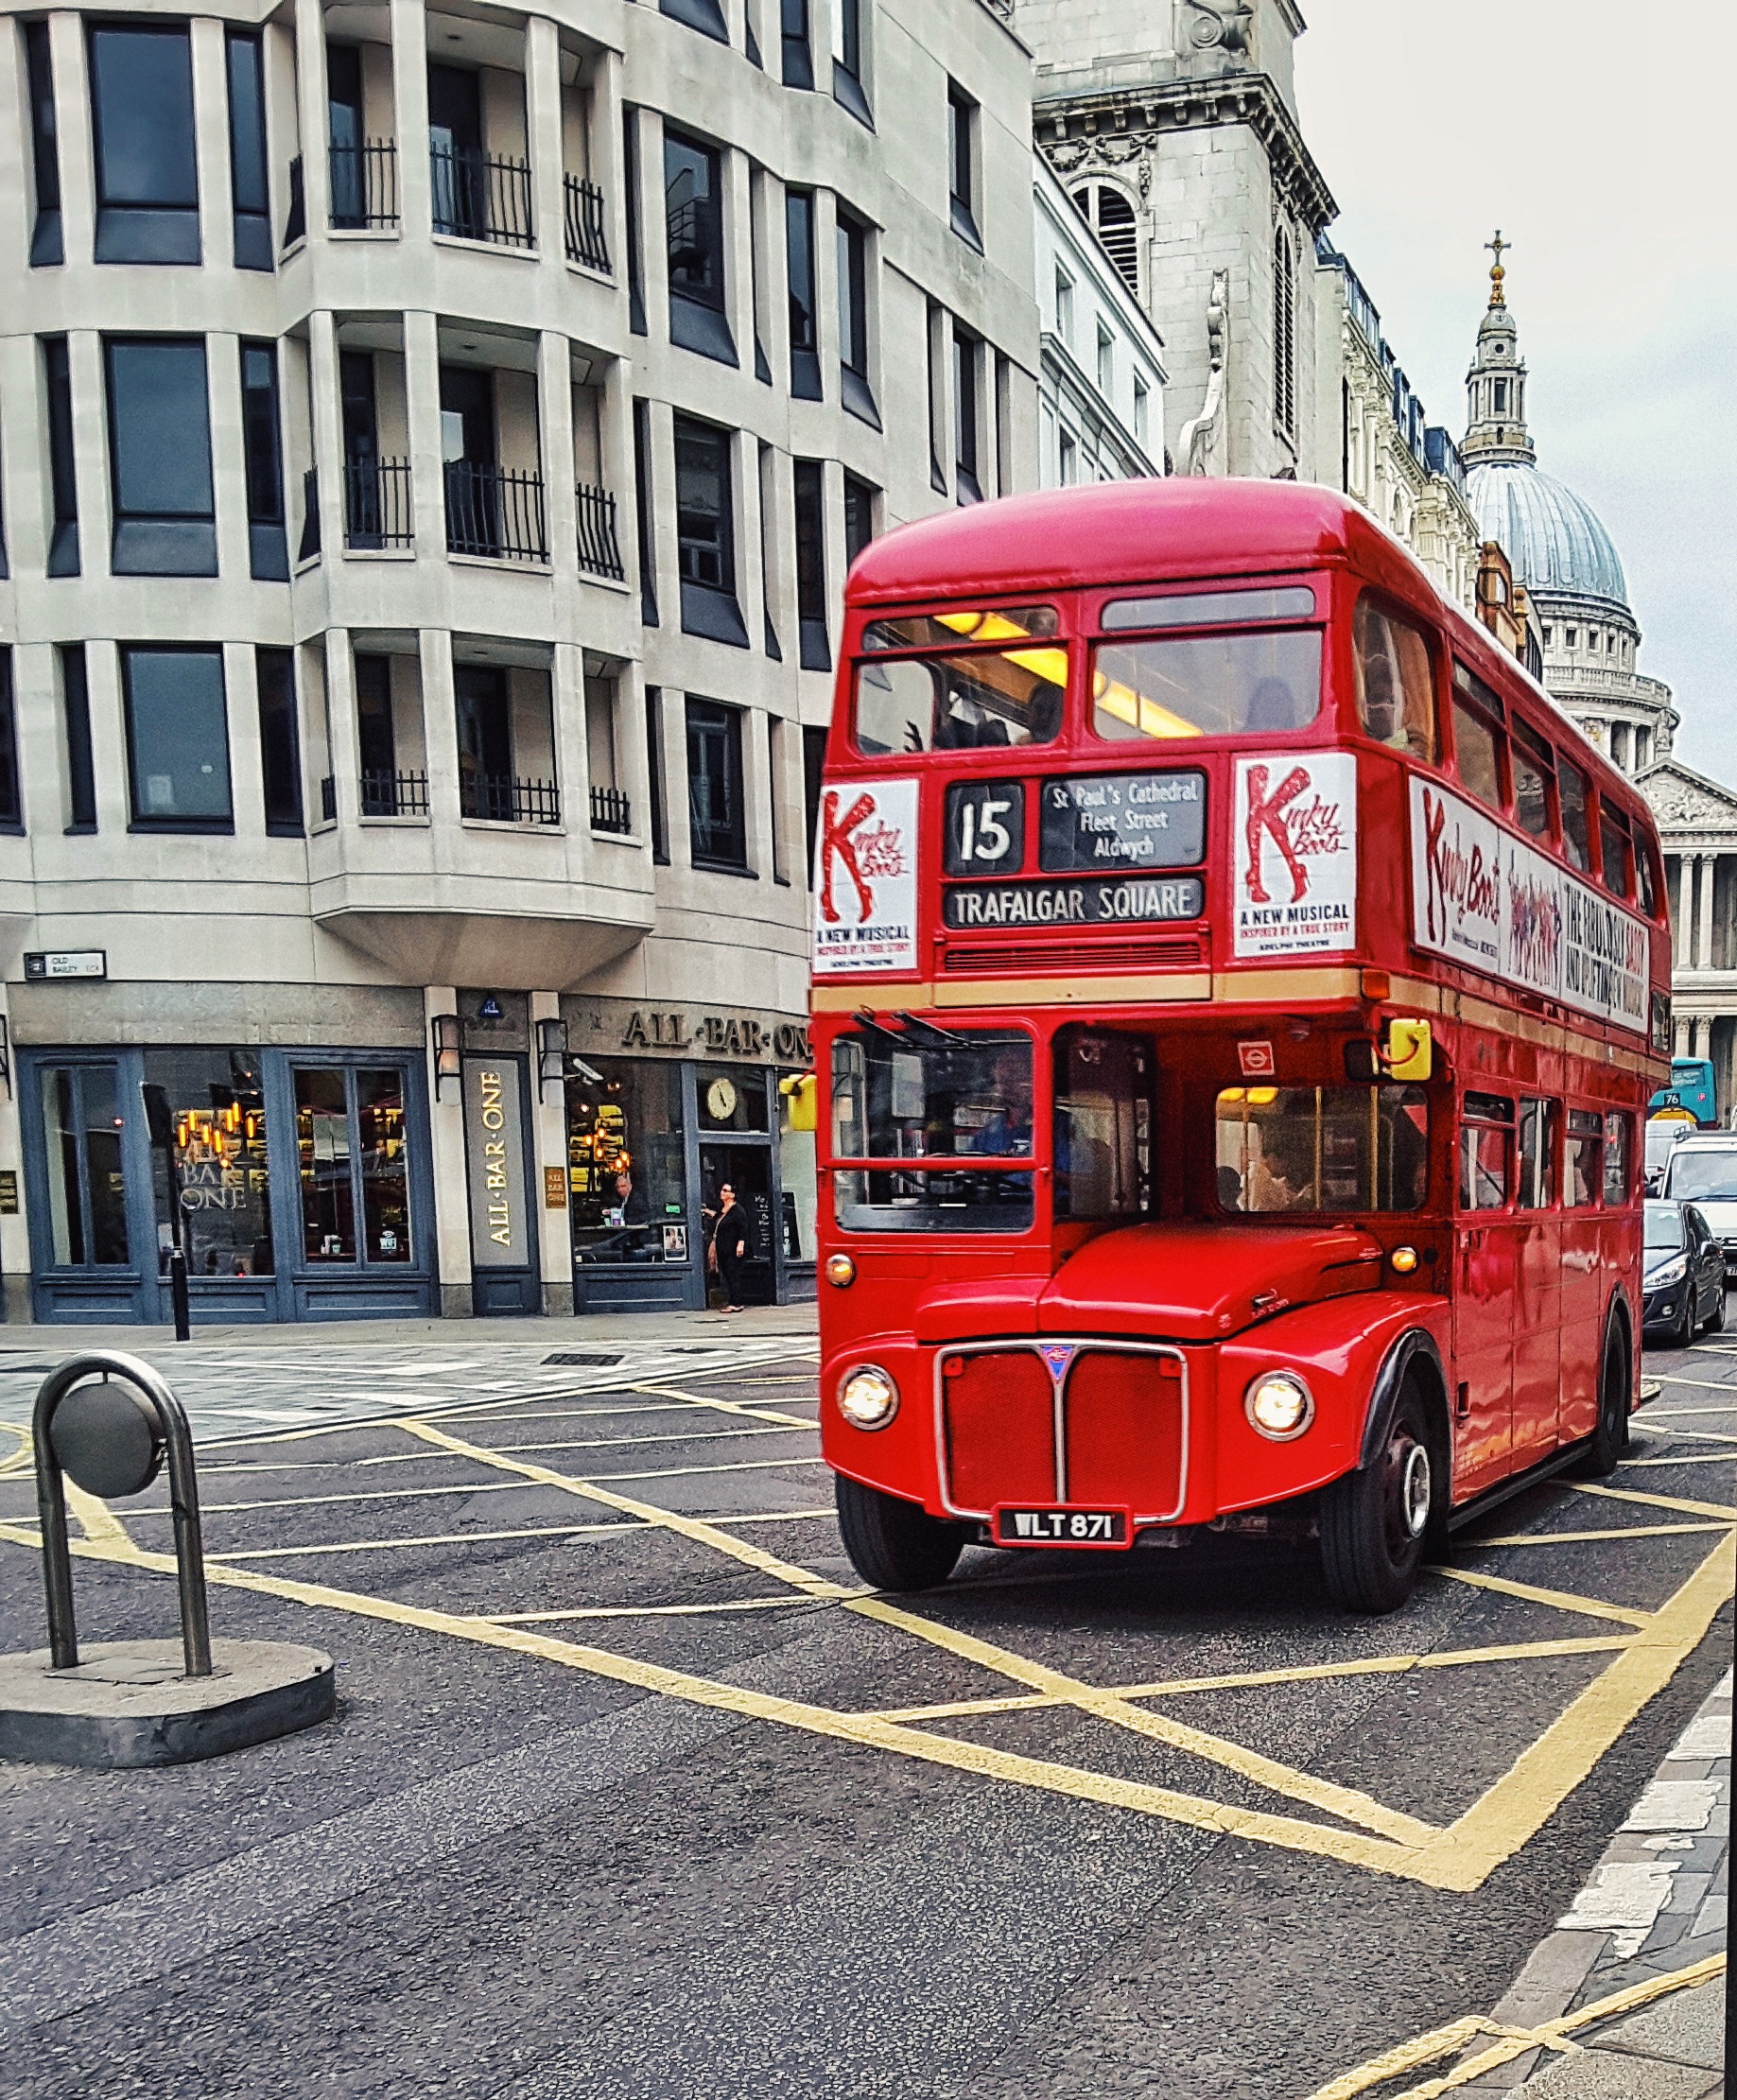
architecture, street, vintage, town, clock, building, old, city, urban, monument, tourist, travel, transportation, transport, europe, red, vehicle, symbol, landmark, sightseeing, tourism, public transport, uk, england, bus, capital, london, great, double, public, decker, british, european, famous, english, britain, united, kingdom, destination, double decker bus, land vehicle, mode of transport, metropolitan area